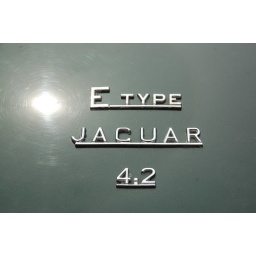
Jaguar E-Type 4.2 at Samuel's in Allston: Model plate on the trunk / boot lid